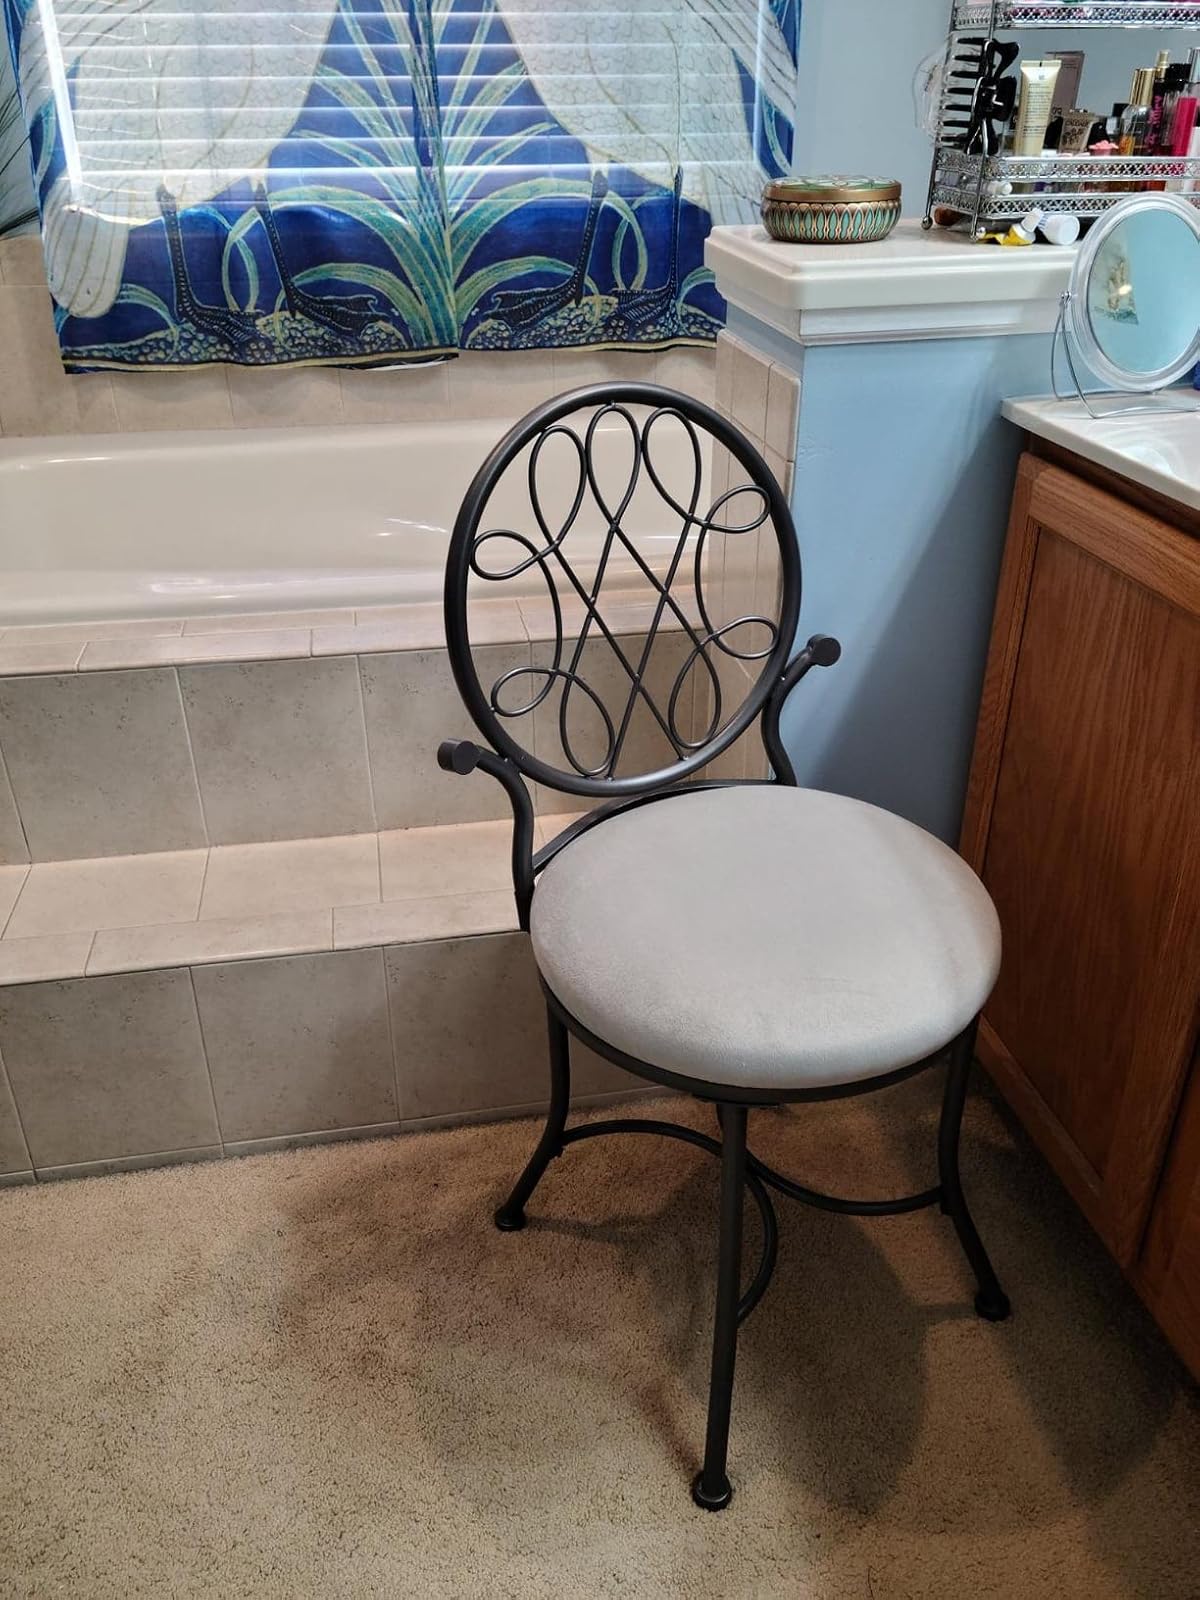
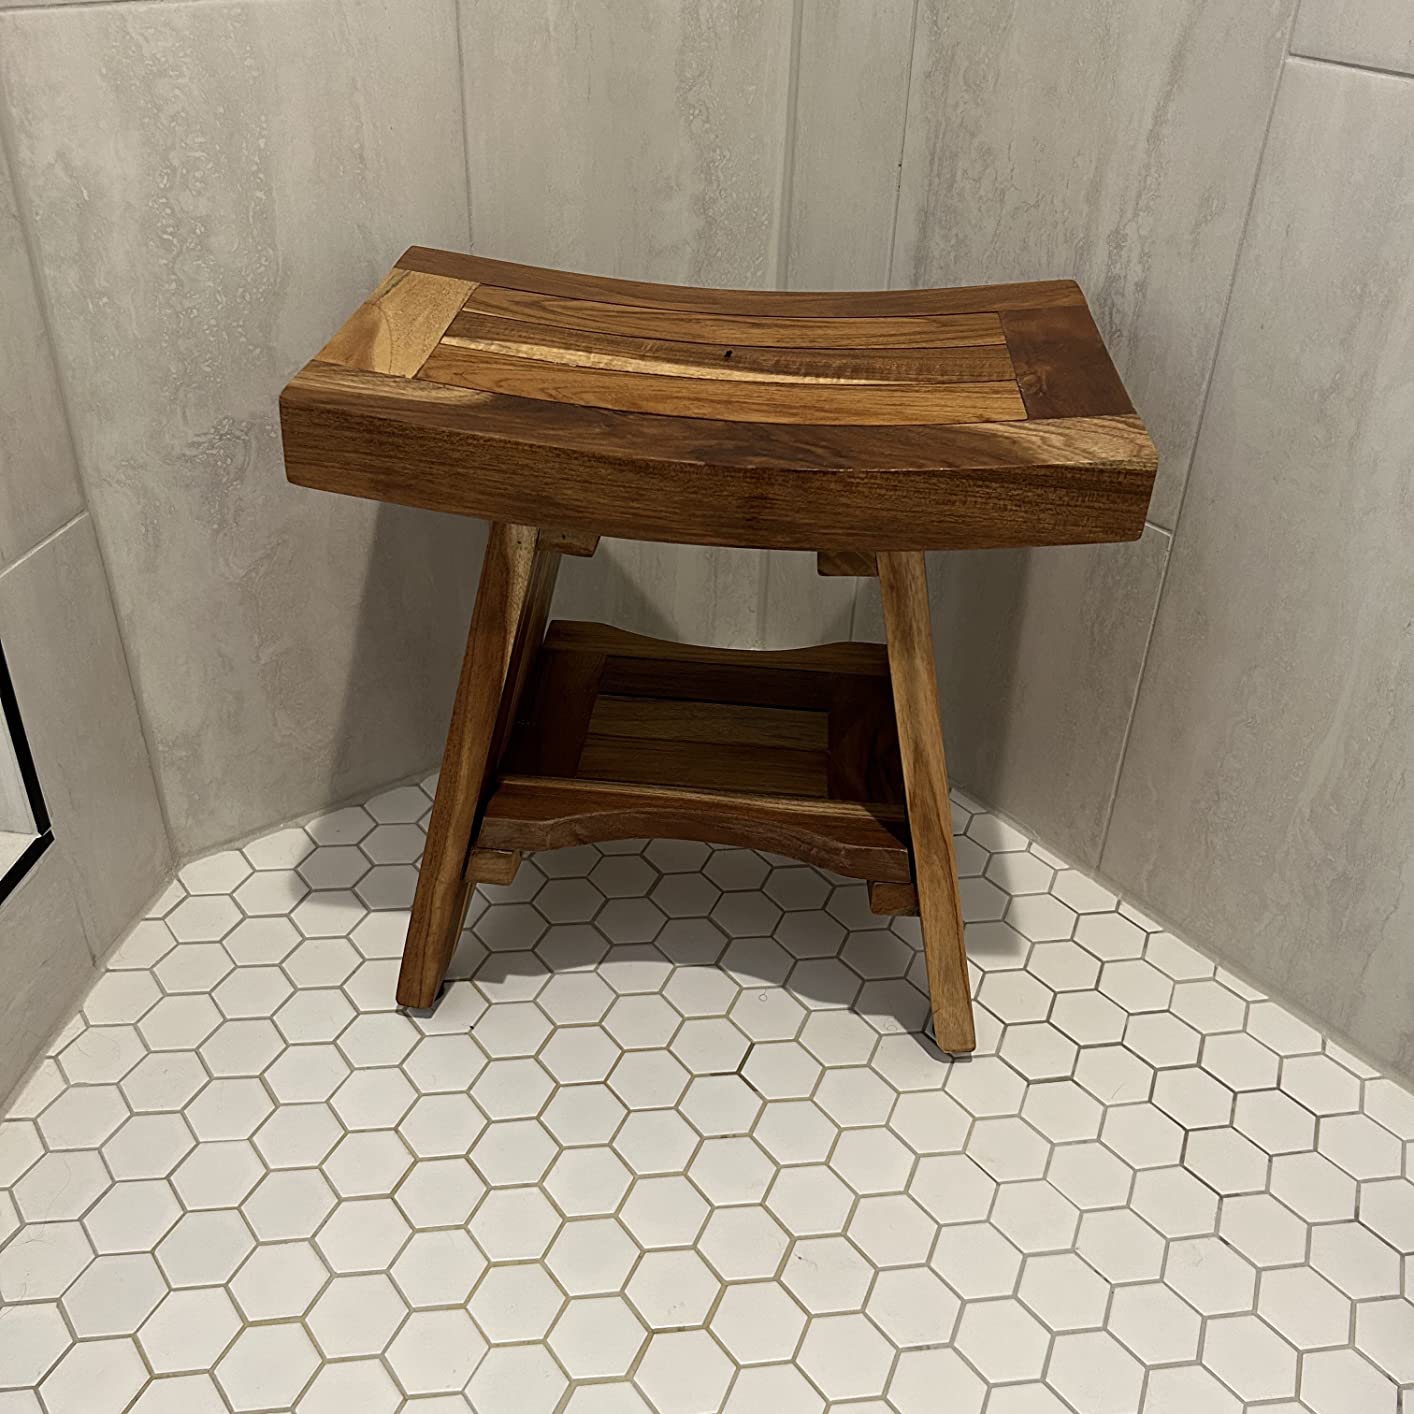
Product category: stool
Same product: no